Joseph Laurent

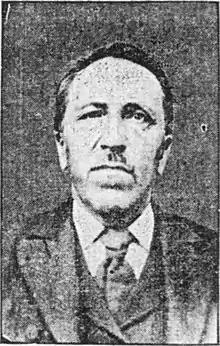
Laurent, from "The Boston Globe" in 1901

Joseph Laurent (c. 1839–1917), was an Abenaki chief, best known for authoring an Abenaki language dictionary. He also established a trading post in New Hampshire that is listed in the National Register of Historic Places.